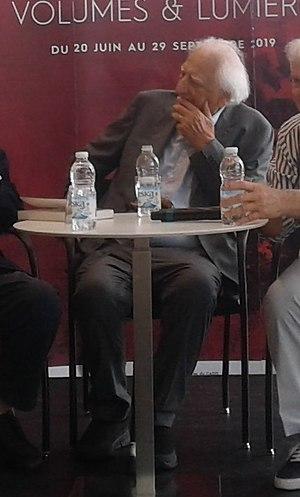
Ma photo de Roger Taillibert (un photo de moi durant plus d'un mois avant la décés de cette artiste) à Repentigny, Québec, Canada au centre d'arts Diane-Dufresne.
Roger Taillibert, né le 21 janvier 1926 à Châtres-sur-Cher et mort le 3 octobre 2019 à Paris, est un architecte français, ancien élève de l'École du Louvre et de l'École nationale supérieure des beaux-arts.